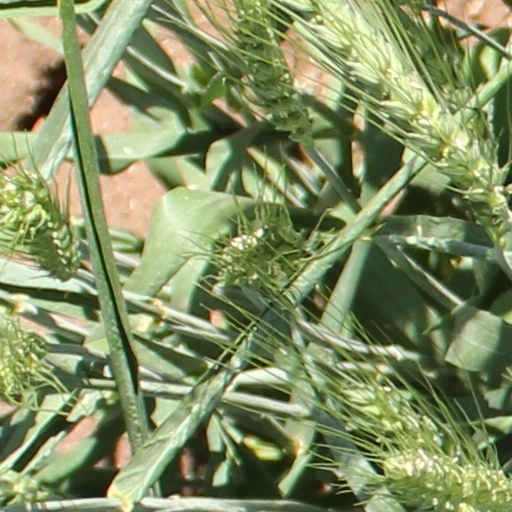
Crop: wheat